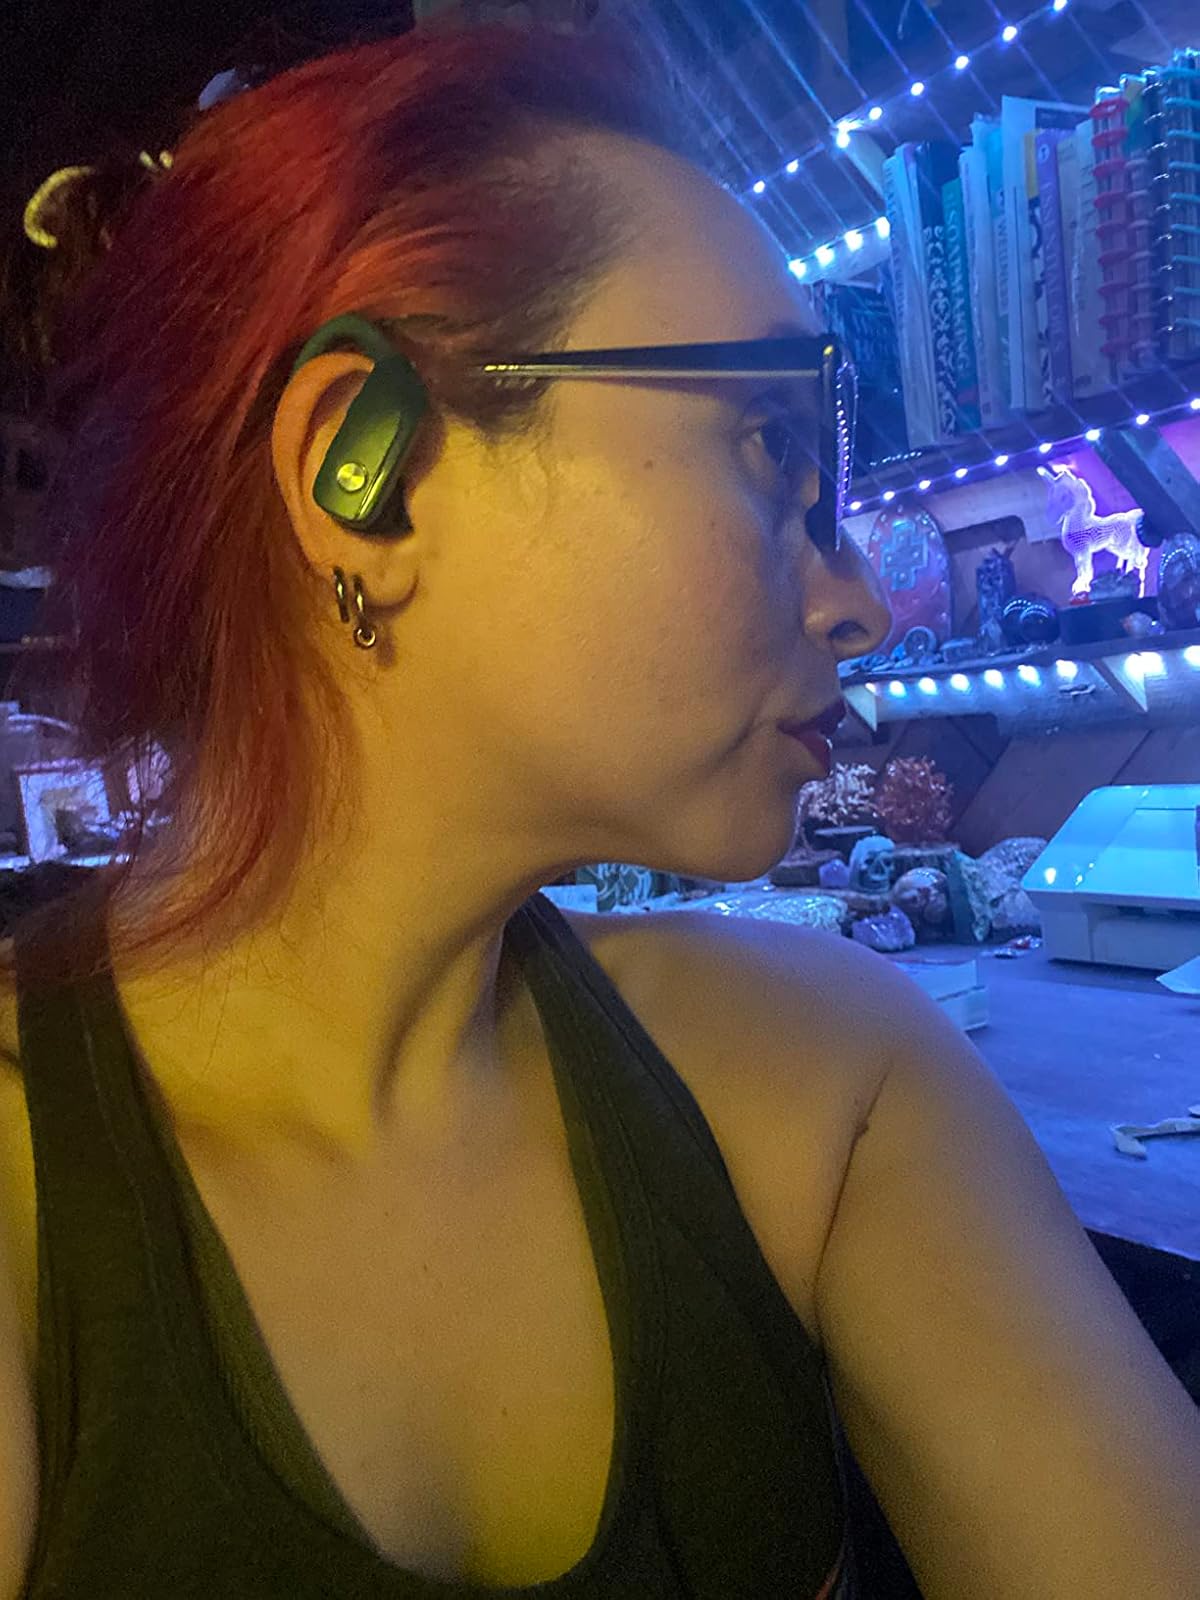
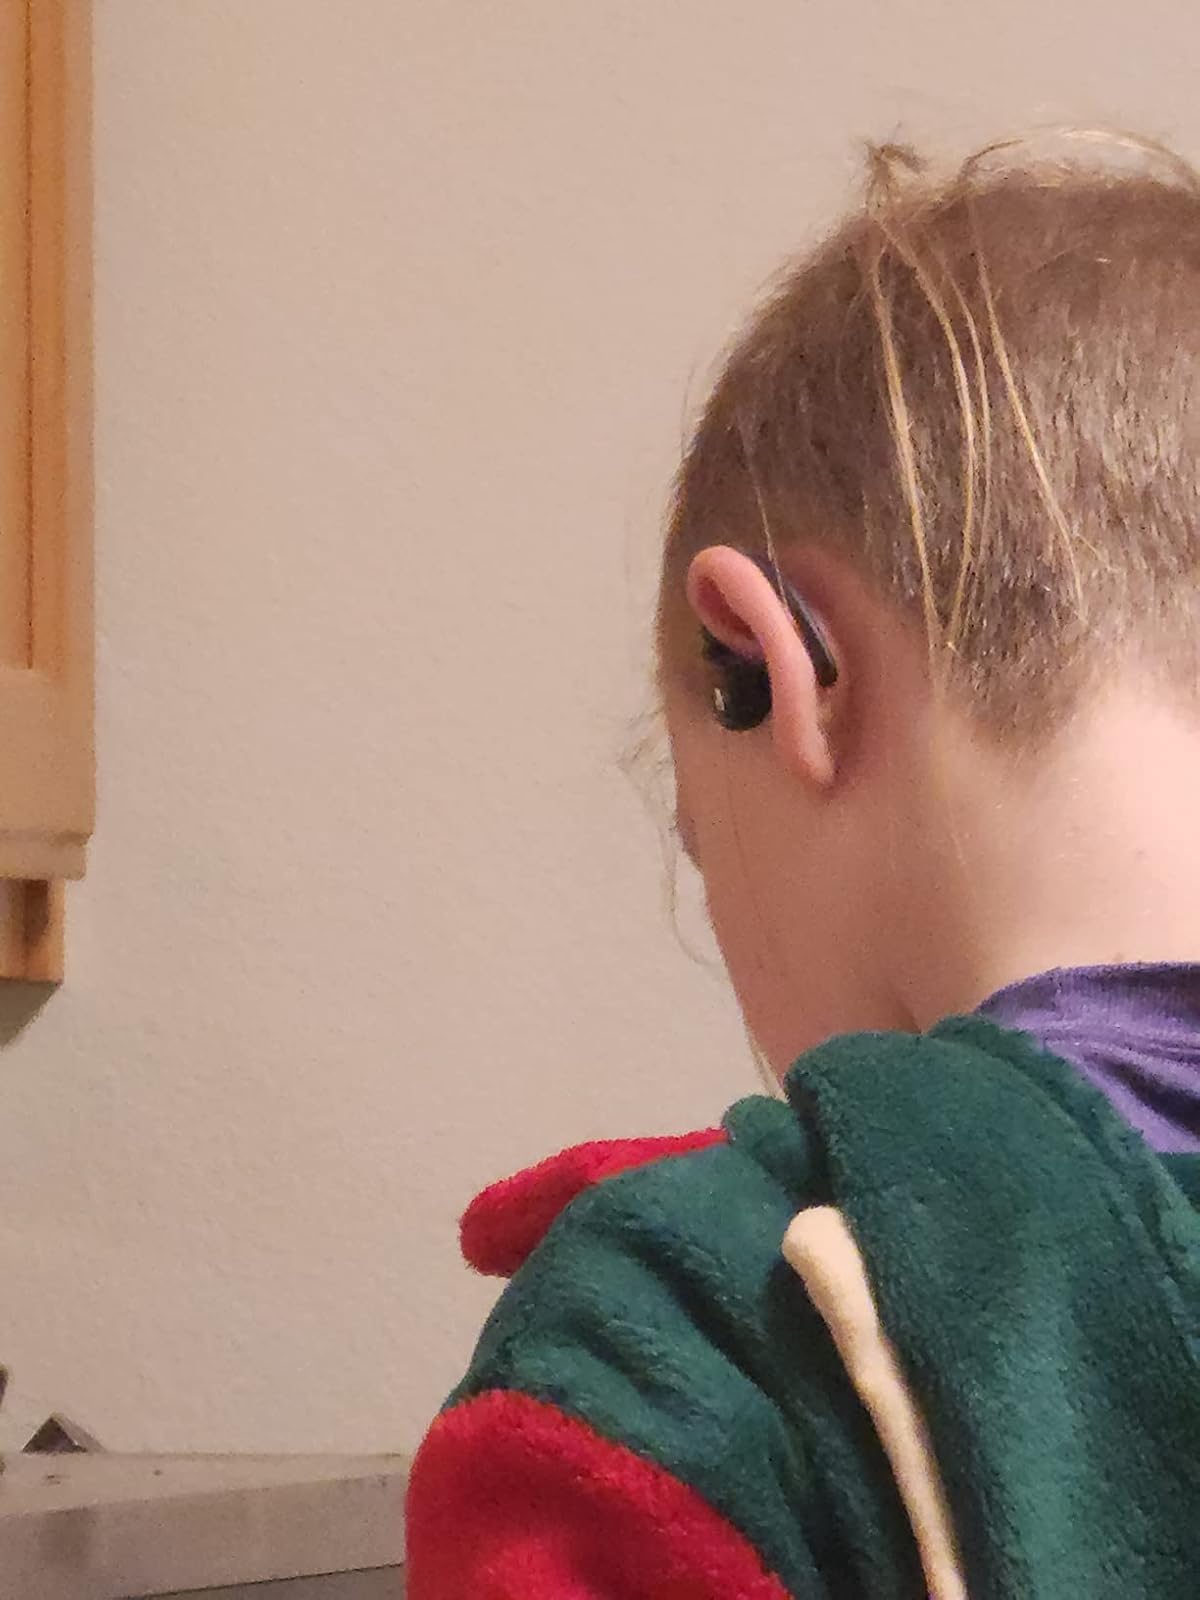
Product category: earbuds
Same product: no